Russo-Japanese War

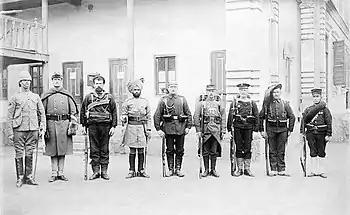
Troops of the Eight-Nation Alliance in 1900. Left to right: Britain, United States, Australia, India, Germany, France, Austria-Hungary, Italy, Japan.

The Russians and the Japanese both contributed troops to the Eight-Nation Alliance sent in 1900 to quell the Boxer Rebellion and to relieve the international legations besieged in the Chinese capital, Beijing. Russia had already sent 177,000 soldiers to Manchuria, nominally to protect its railways under construction. Though the Qing imperial army and the Boxer rebels united to fight against the invasion, they were quickly overrun and ejected from Manchuria. After the Boxer Rebellion, 100,000 Russian soldiers were stationed in Manchuria. The Russian troops settled in and despite assurances they would vacate the area after the crisis, by 1903 the Russians had not established a timetable for withdrawal and had actually strengthened their position in Manchuria.